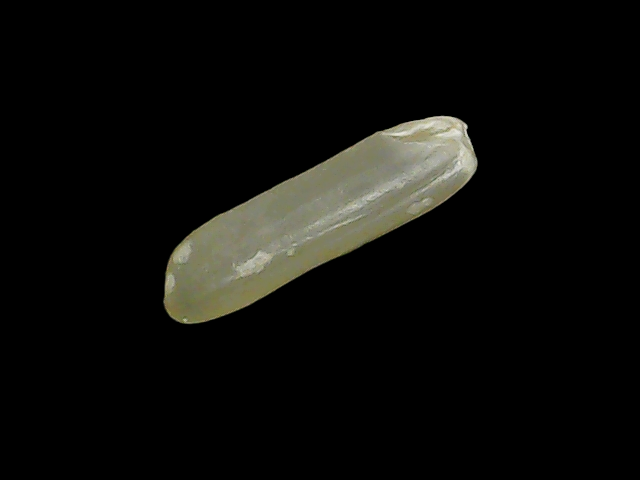
Rice variety: Binadhan19